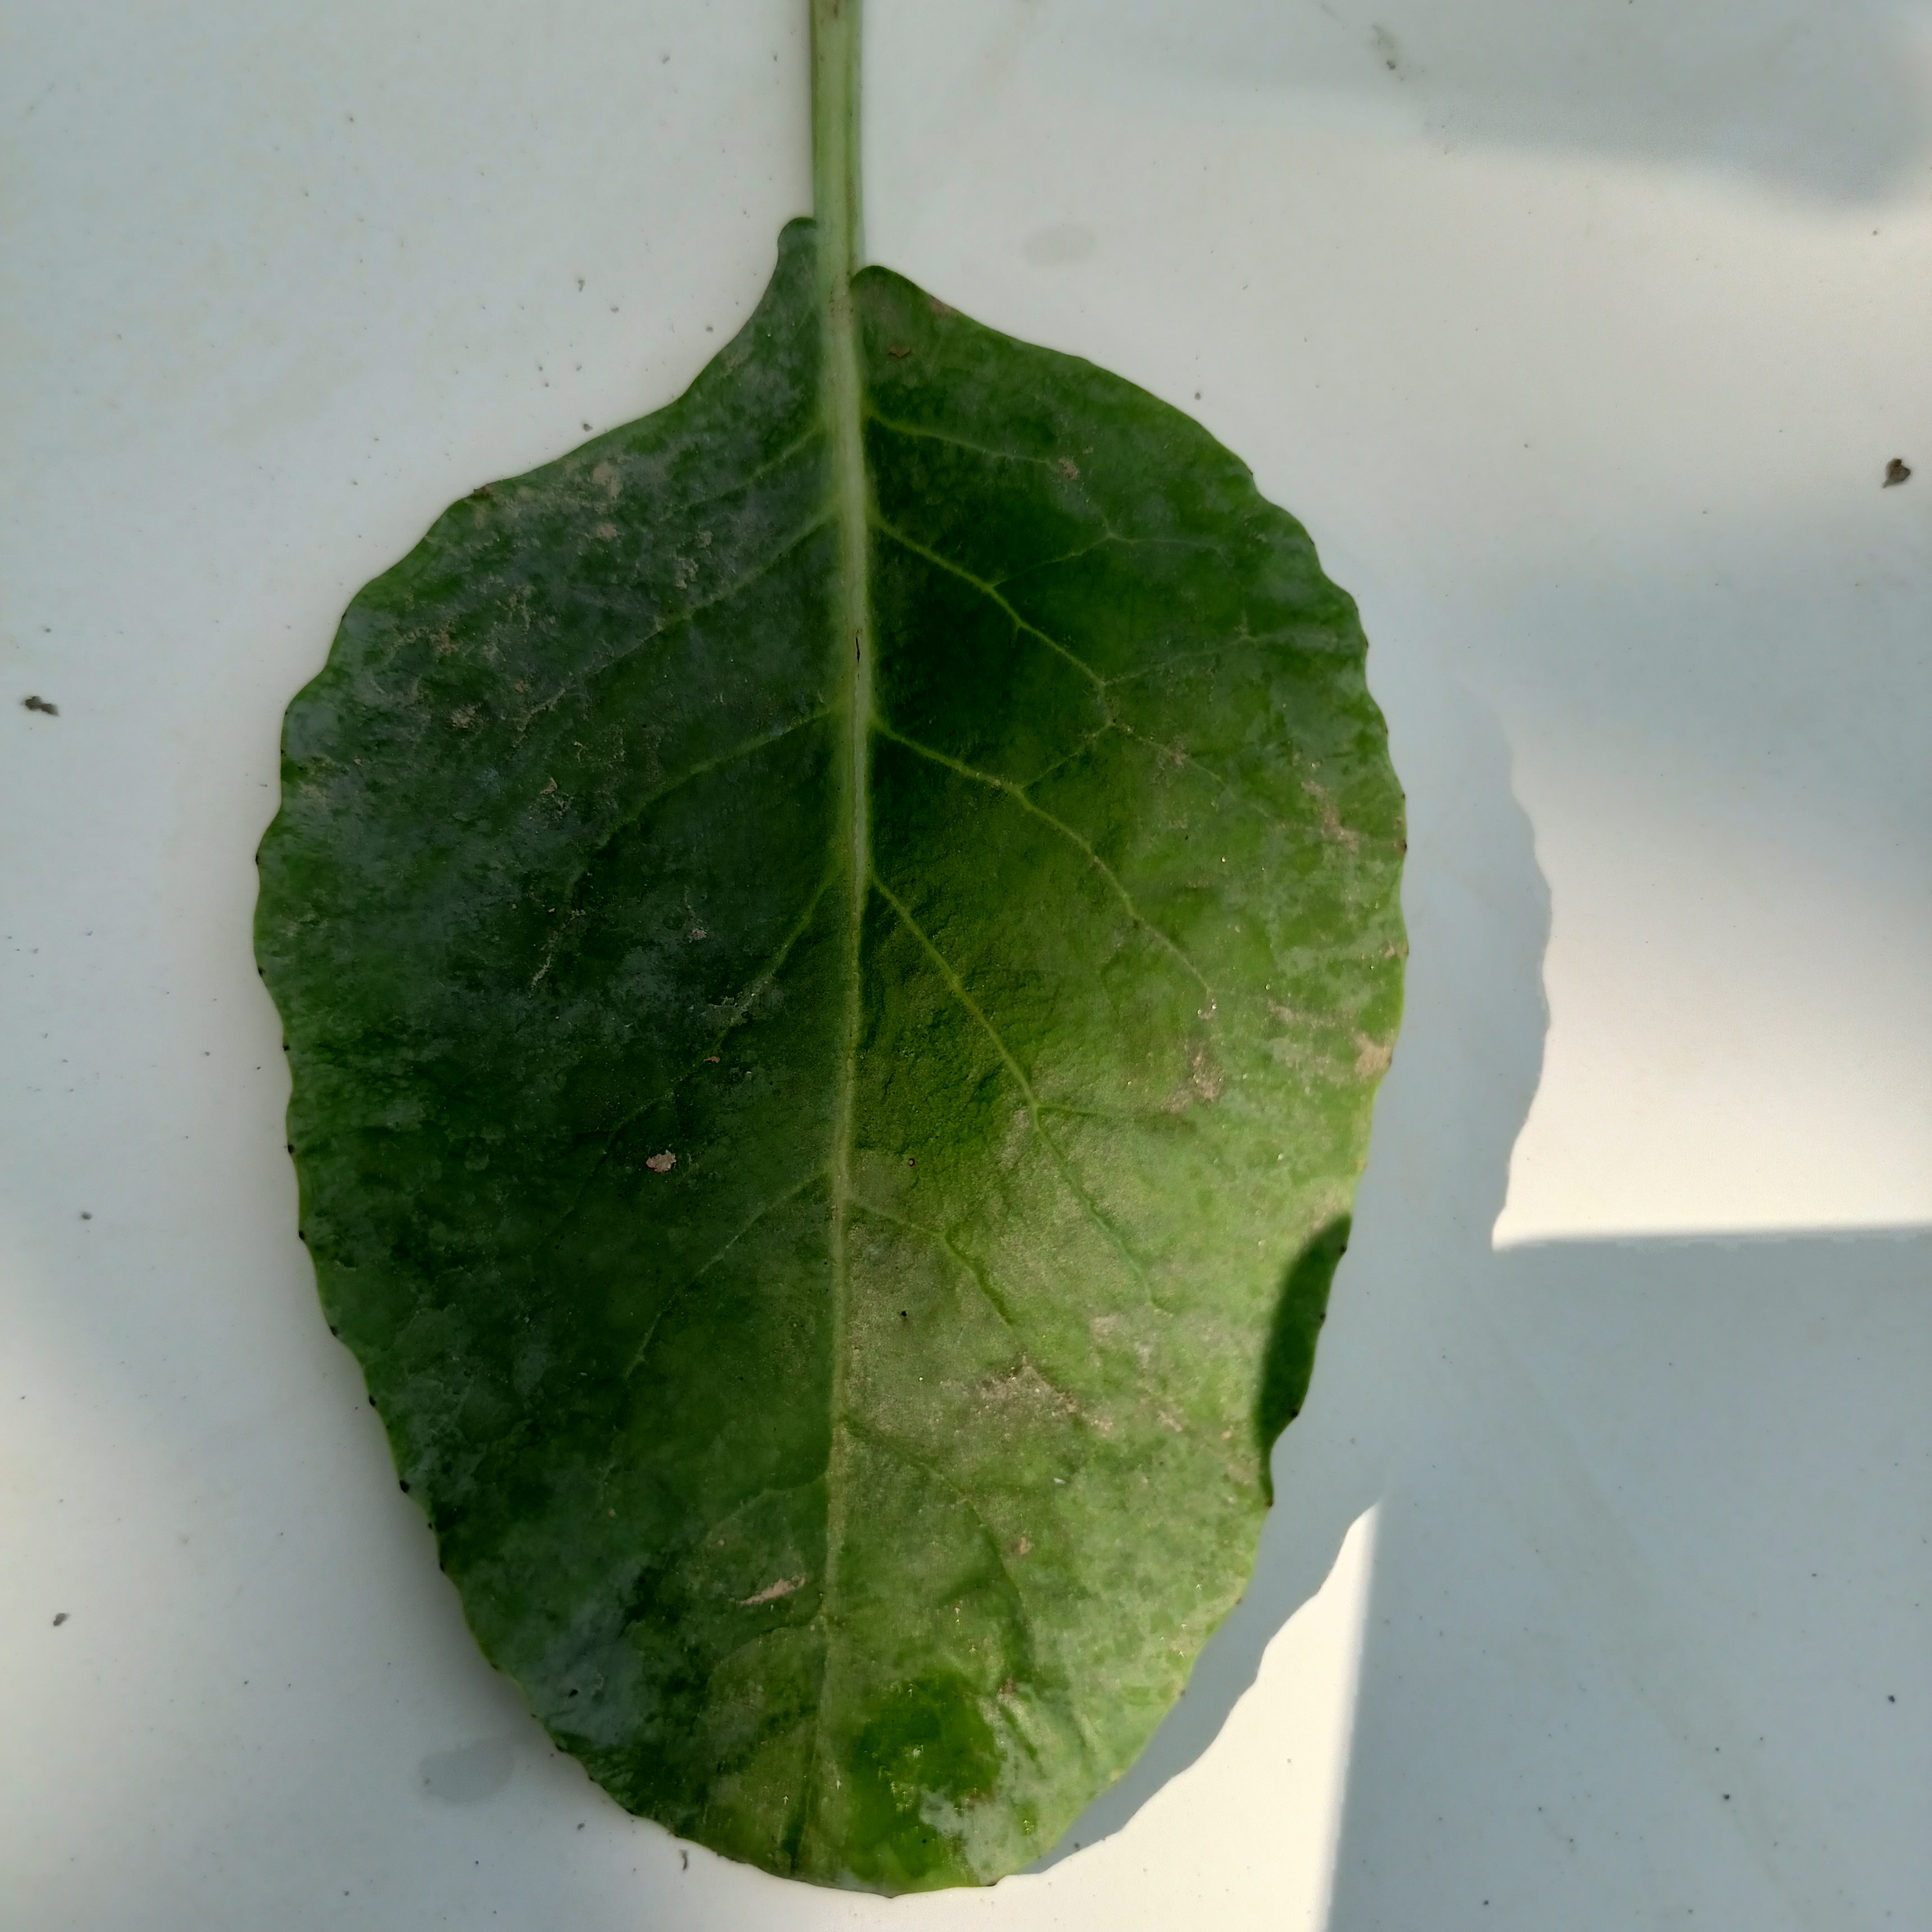
Label: Healthy